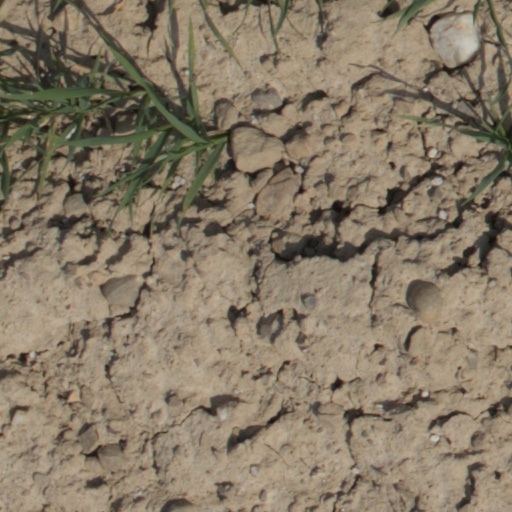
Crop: wheat